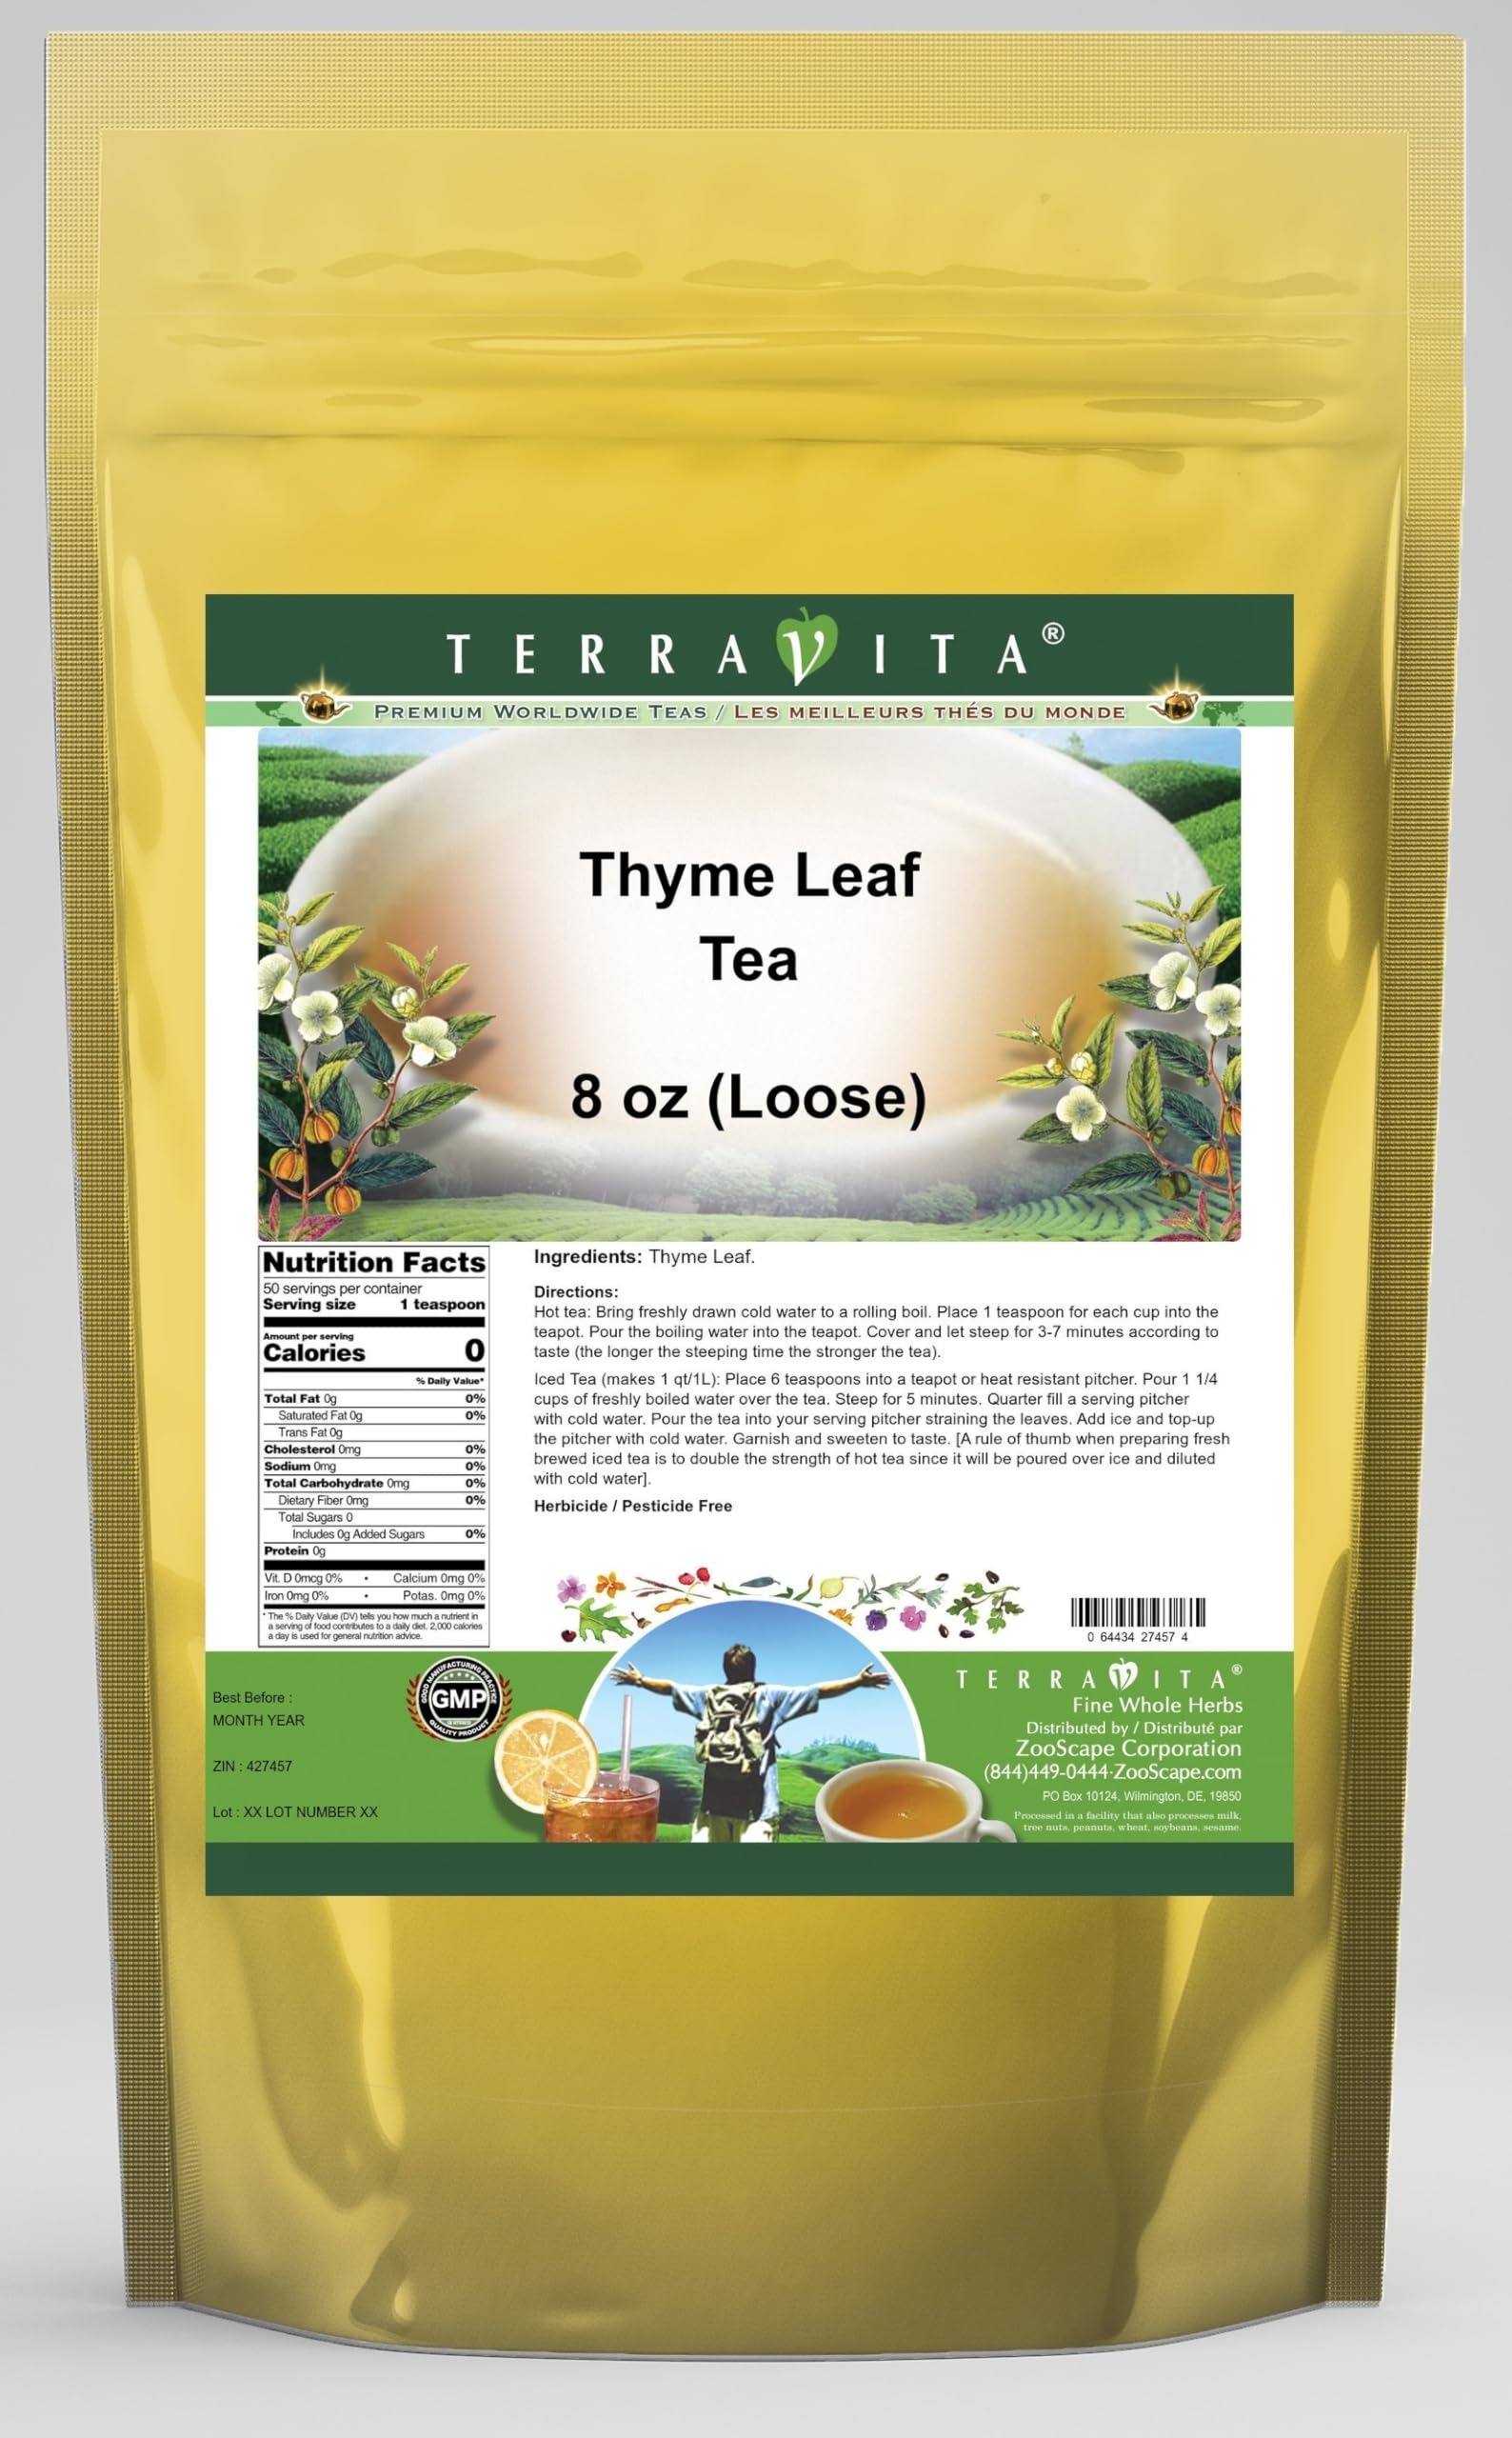
Item Name: Thyme Leaf Tea (Loose) (8 oz, ZIN: 427457) - 3 Pack
Bullet Point 1: Thyme Leaf Tea (Loose) (8 oz, ZIN: 427457)
Bullet Point 2: No fillers.
Bullet Point 3: Manufacturer: TerraVita
Bullet Point 4: Size: 8 oz
Bullet Point 5: Loose Leaf Herbal Tea - Packed in a convenient upright pouch!
Product Description: Thyme Leaf Tea (Loose) (8 oz, ZIN: 427457)<BR><BR>Packaged in the United States in a GMP certified facility (Good Manufacturing Practice).<BR><BR>No fillers.<BR><BR>Manufacturer: TerraVita<BR><BR>Size: 8 oz<BR><BR>Loose Leaf Herbal Tea - Packed in a convenient upright pouch!<BR><BR>Ingredients: Thyme Leaf
Value: 24.0
Unit: Ounce

Price: 44.15